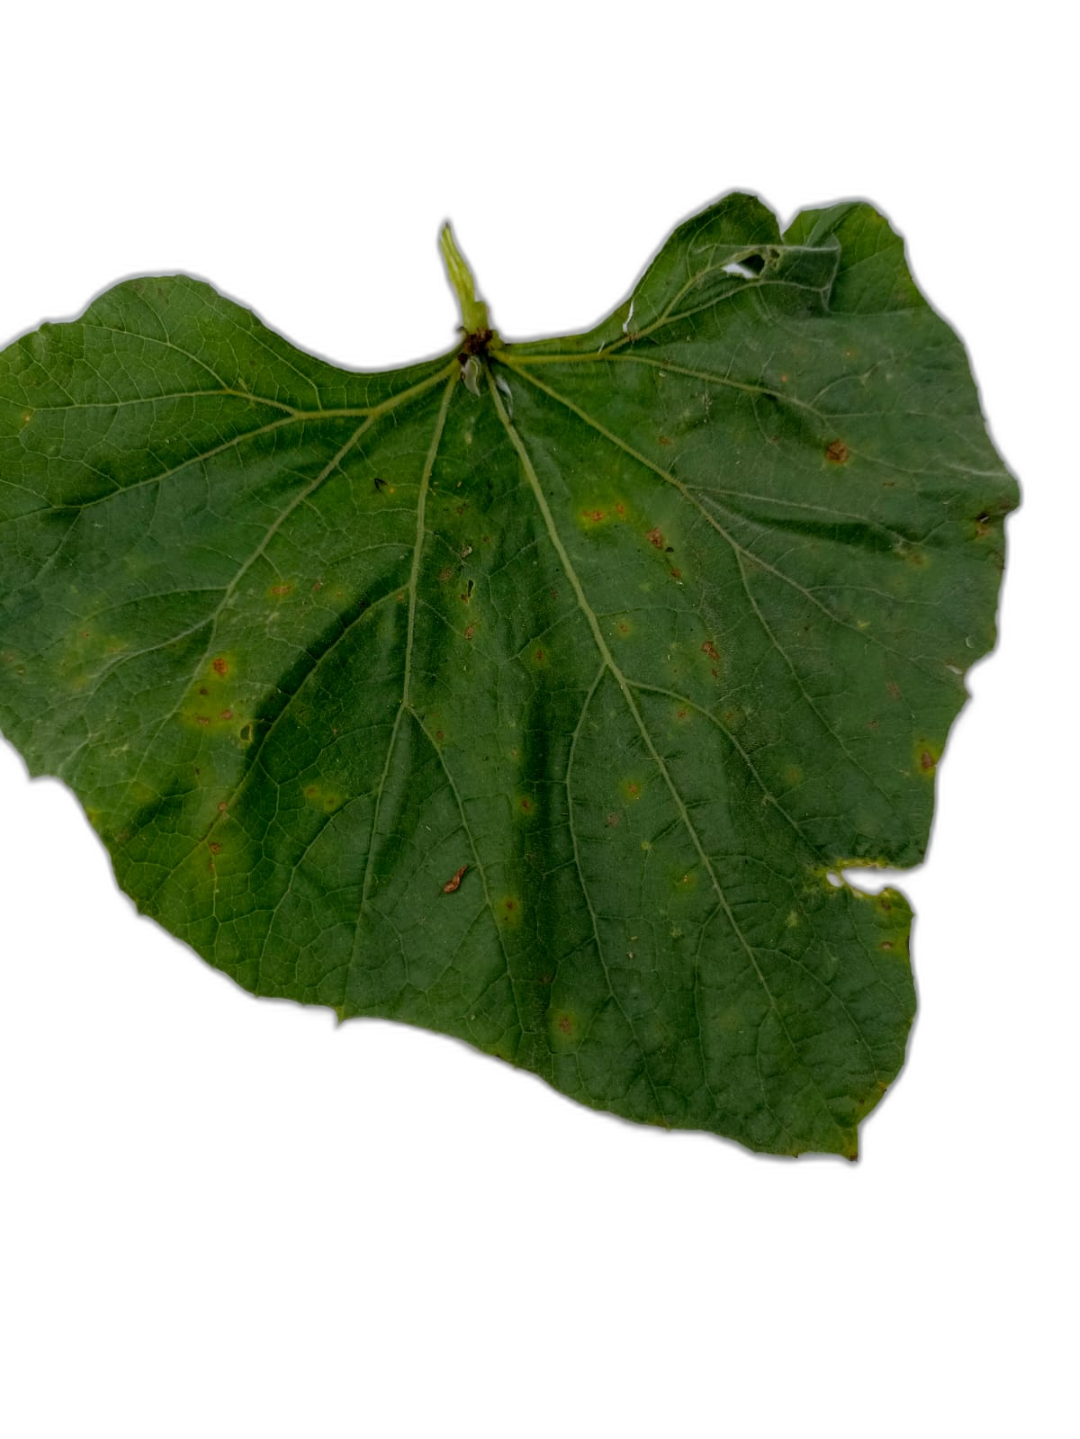
Crop: Bottle Gourd
Label: Alternaria_Leaf_Blight